Sir John Wynn, 1st Baronet

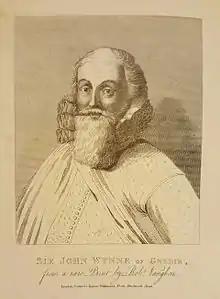
John Wynn as depicted in "History of the Gwydir Family"

Wynn's work "The History of the Gwydir Family", which had a great reputation in North Wales, was intended to assert his claim to royal ancestry. In a legal challenge to this claim, Thomas Prys of Plas Iolyn brought a case against him and Sir John was forced to defend himself in court. He won the case and afterwards was recognised as the most prominent male heir of the House of Gwynedd. Under Welsh succession law the head of the Price of Esgairweddan family at the time, descended through Iorwerth ab Owain Gwynedd and Dafydd II, would lead the senior line and be "de jure" Princes of Gwynedd, however they died out in the male line in 1702 and the royal title and headship of the House of Aberffraw would have passed then from the Price family to the Wynn Family of Gwydir at that time under the native succession law of Kings laid out in Cyfraith Hywel as descendants of one of the surviving senior lineages of the Welsh Royal Houses. John Wynn's book was first published by Daines Barrington in 1770, and in 1878 an edition was published at Oswestry. It is valuable as the only work which describes the state of society in North Wales in the 15th and the earlier part of the 16th century.